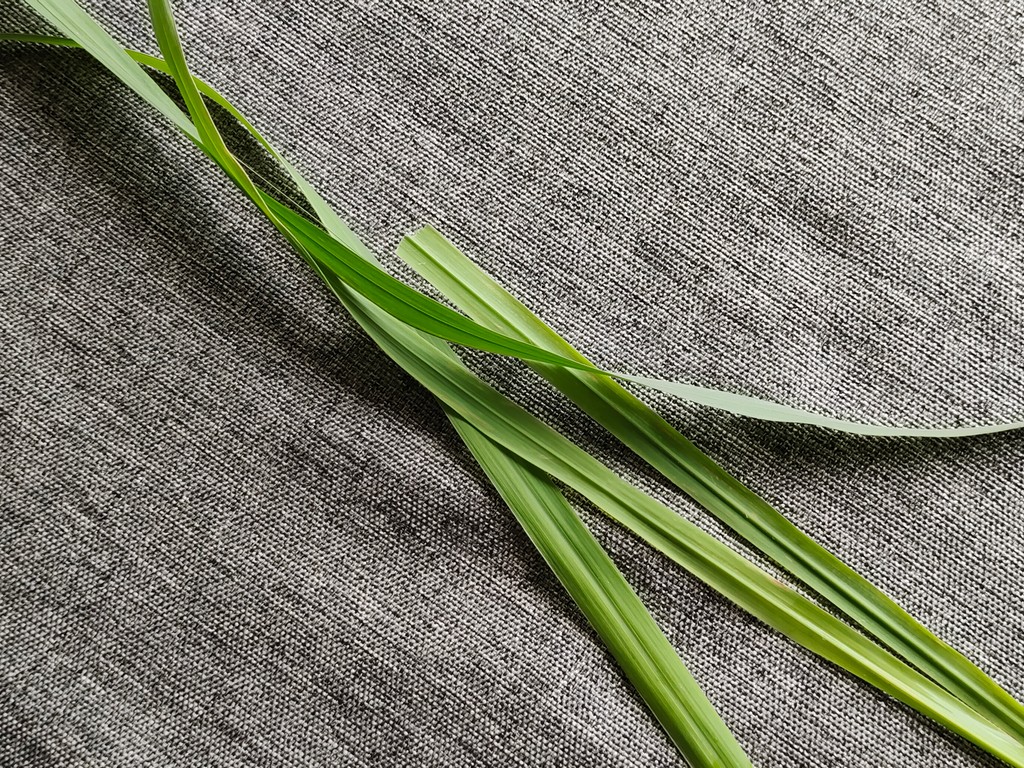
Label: Healthy